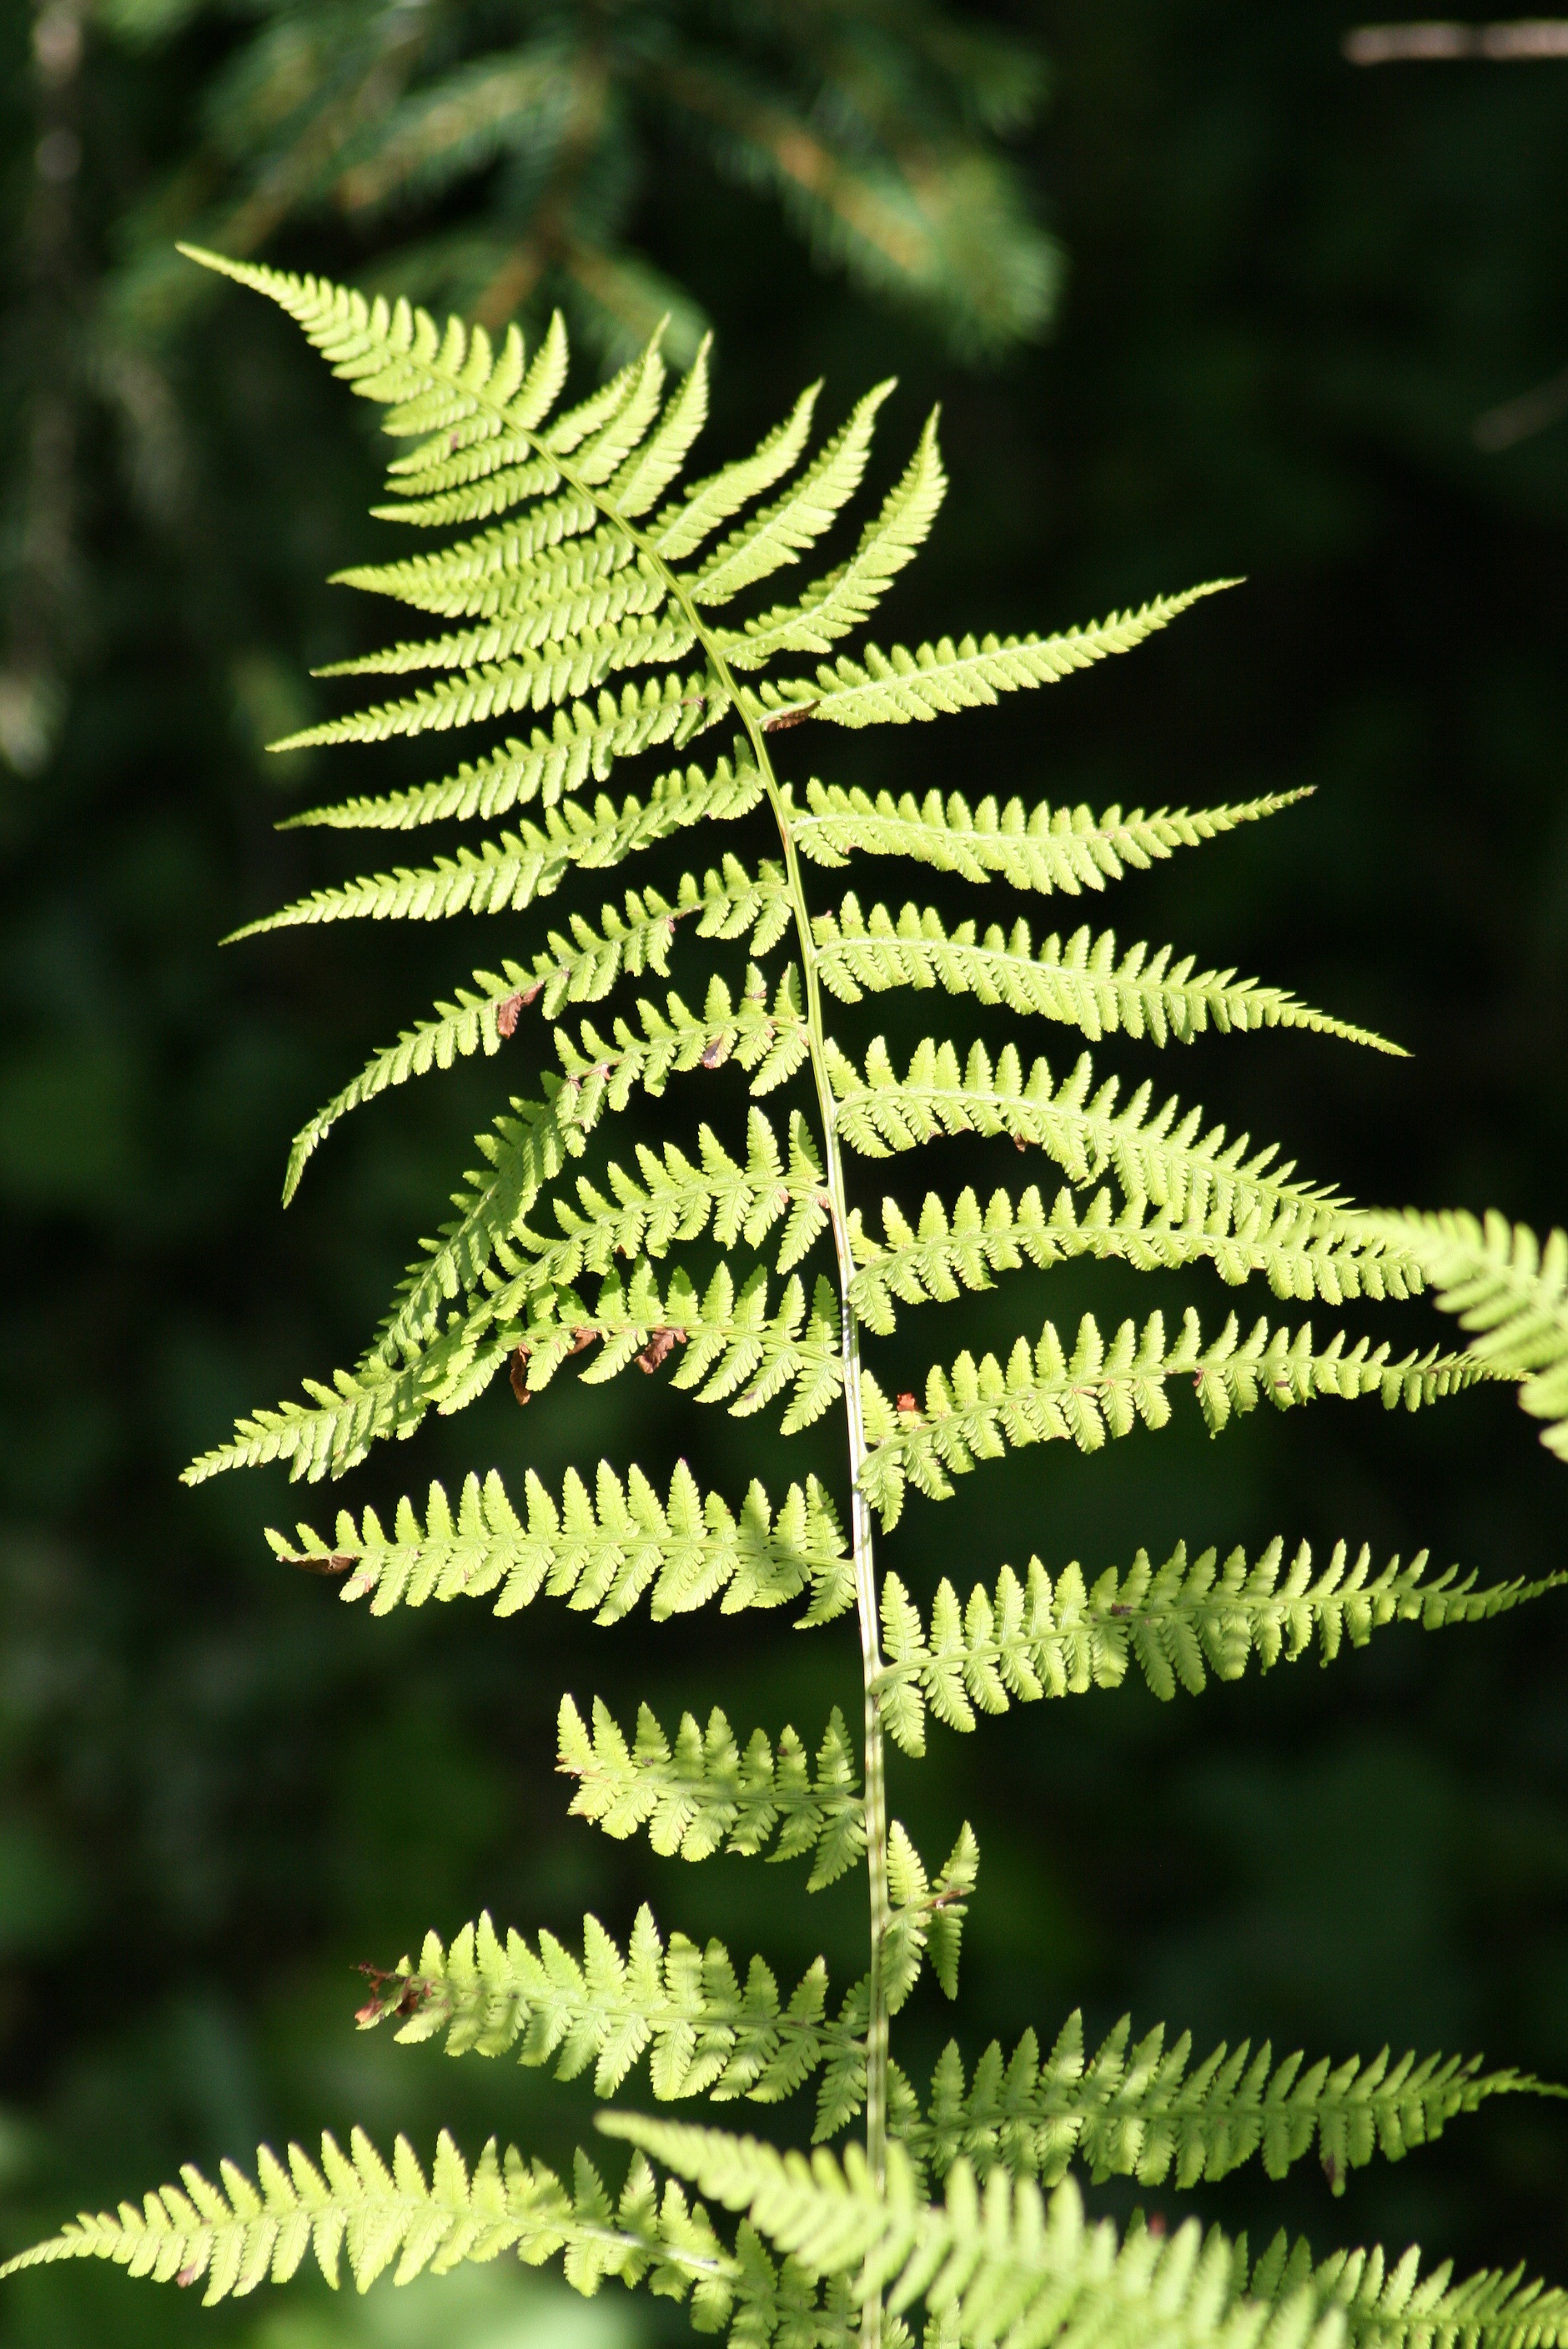
tree, nature, forest, branch, plant, leaf, flower, botany, fir, flora, fern, leaves, spruce, woodland plant, plant stem, woody plant, land plant, ferns and horsetails, vascular plant